Gala-Sears

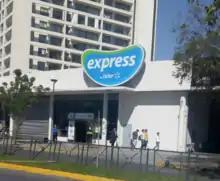
Location of Ñuñoa satellite store, currently occupied by an Express de Líder supermarket.

The store — from May 1983 called simply "Gala", after Sears decided to withdraw from the commercial society — closed its doors definitively on September 16, 1983 because it went bankrupt and did not capture the taste and custom of the Chilean consumer in those years; also, the company was in retreat from the Latin American market. In October of that year Gala disappeared from the retail scene and was replaced by Falabella, which acquired the department store chain as a strategy to reach upper-class.